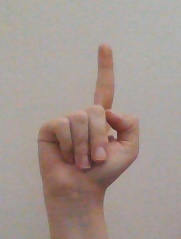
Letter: bb